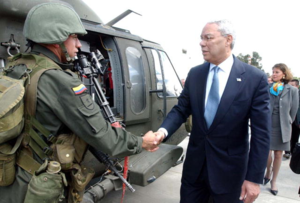
Les relations entre la Colombie et les États-Unis sont des relations internationales s'exerçant entre un pays d'Amérique du Nord, les États-Unis, et un pays d'Amérique du Sud, la Colombie. Elles sont marquées par une entente cordiale, notamment dans lutte contre le communisme pendant la guerre froide et plus récemment la « War on Drugs ».
Le Plan Colombie est un plan signé par les gouvernements américain et colombien en 2000 avec pour projet de réduire la production de drogue en Colombie, alors première productrice mondiale de cocaïne et première pourvoyeuse de drogue des États-Unis. Le plan, parfois assimilé à un « Plan Marshall », consistait en une aide financière conséquente à l'armée colombienne en même temps que de nouvelles stratégies de lutte contre le narcotrafic. De leur côté, les opposants au projet estiment que les objectifs proclamés de celui-ci, à savoir la lutte contre le narcotrafic, ne seraient en réalité qu'un paravent devant servir à justifier l'expansion de l'influence américaine en Colombie. Par ailleurs, ils insistent sur le fait que le plan se concentrerait principalement, voire exclusivement, sur la lutte contre les FARC et ne chercherait pas à contrer l'ensemble des filières du narcotrafic. En quinze ans d'application du plan, les États-Unis ont investi dix milliards de dollars en Colombie, ce qui constitue le plus important budget d'aide militaire américaine après celui octroyé à Israël.
L’histoire de la Colombie commence il y a plus de 20 000 ans. Différentes civilisations amérindiennes se développent dès cette époque, dont la plus influente est celle du peuple Chibcha. Celui-ci domine le centre du pays lorsque Christophe Colomb « découvre » l'Amérique en 1492.